Bereavement in Judaism

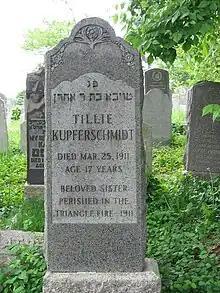
Tombstone of victim of Triangle Shirtwaist Fire at the Hebrew Free Burial Association's Mount Richmond Cemetery.

Some have a custom to visit the cemetery on fast days ("Shulchan Aruch" Orach Chayim 559:10) and before Rosh Hashanah and Yom Kippur (581:4, 605), when possible, and for a "Yahrzeit." During the first year the grave is often visited on the shloshim, and the yartzeit (but may be visited at any time).